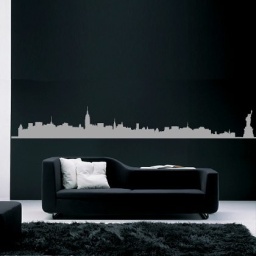
Blank white wall in a clean room with wooden floor - insert your own design on the wall